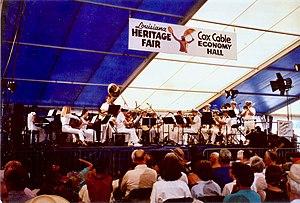
Le New Orleans Jazz & Heritage Festival est un festival de jazz annuel qui se déroule à La Nouvelle-Orléans en Louisiane. Il est le successeur du "New Orleans Jazz Festival" des années 1960. Berceau de la musique jazzy, La Nouvelle-Orléans témoigne de son passé musical et de la richesse de la culture louisianaise, tant sur le plan musical que gastronomique.